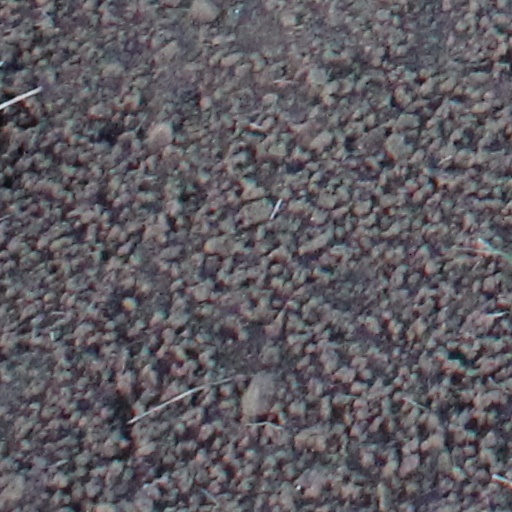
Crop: wheat